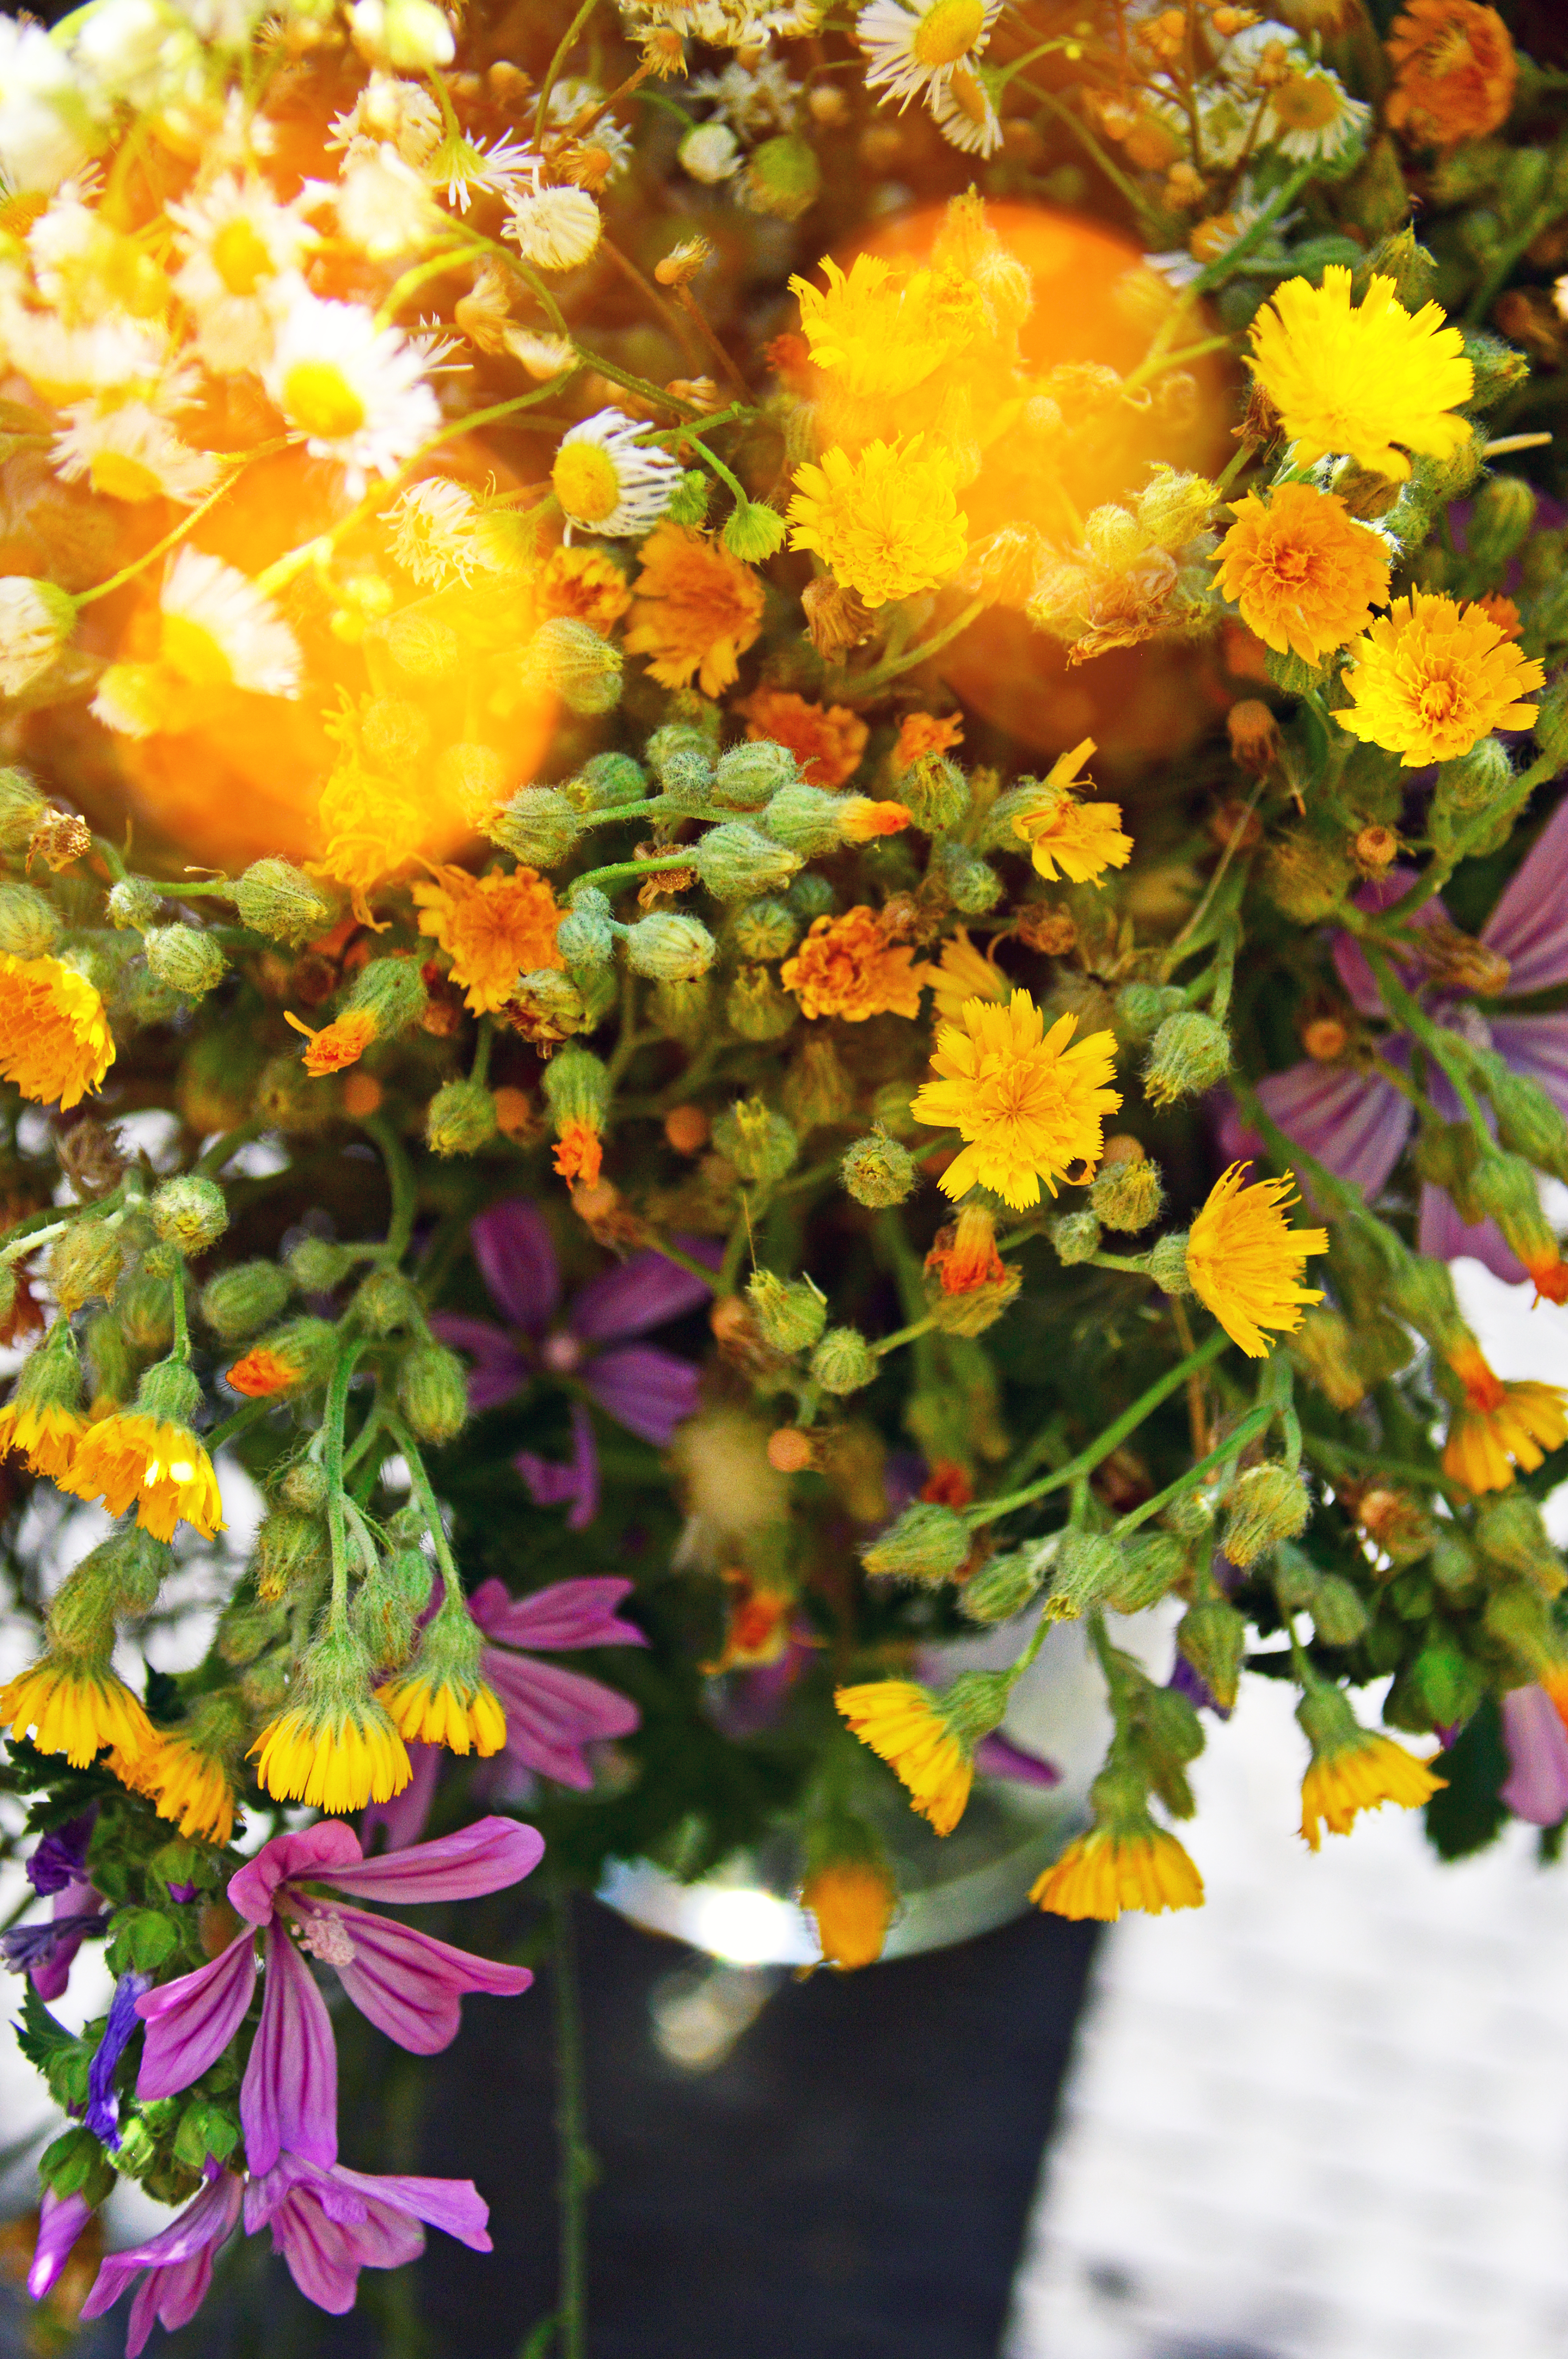
white, old, background, wooden, bouquet, vase, life, beautiful, nature, still, beauty, green, color, summer, decoration, natural, flower, plant, floral, flora, flowers, vintage, wall, fresh, colorful, floral design, yellow, floristry, flower arranging, cut flowers, spring, petal, flowering plant, wildflower, annual plant, artificial flower, daisy family, perennial plant, autumn